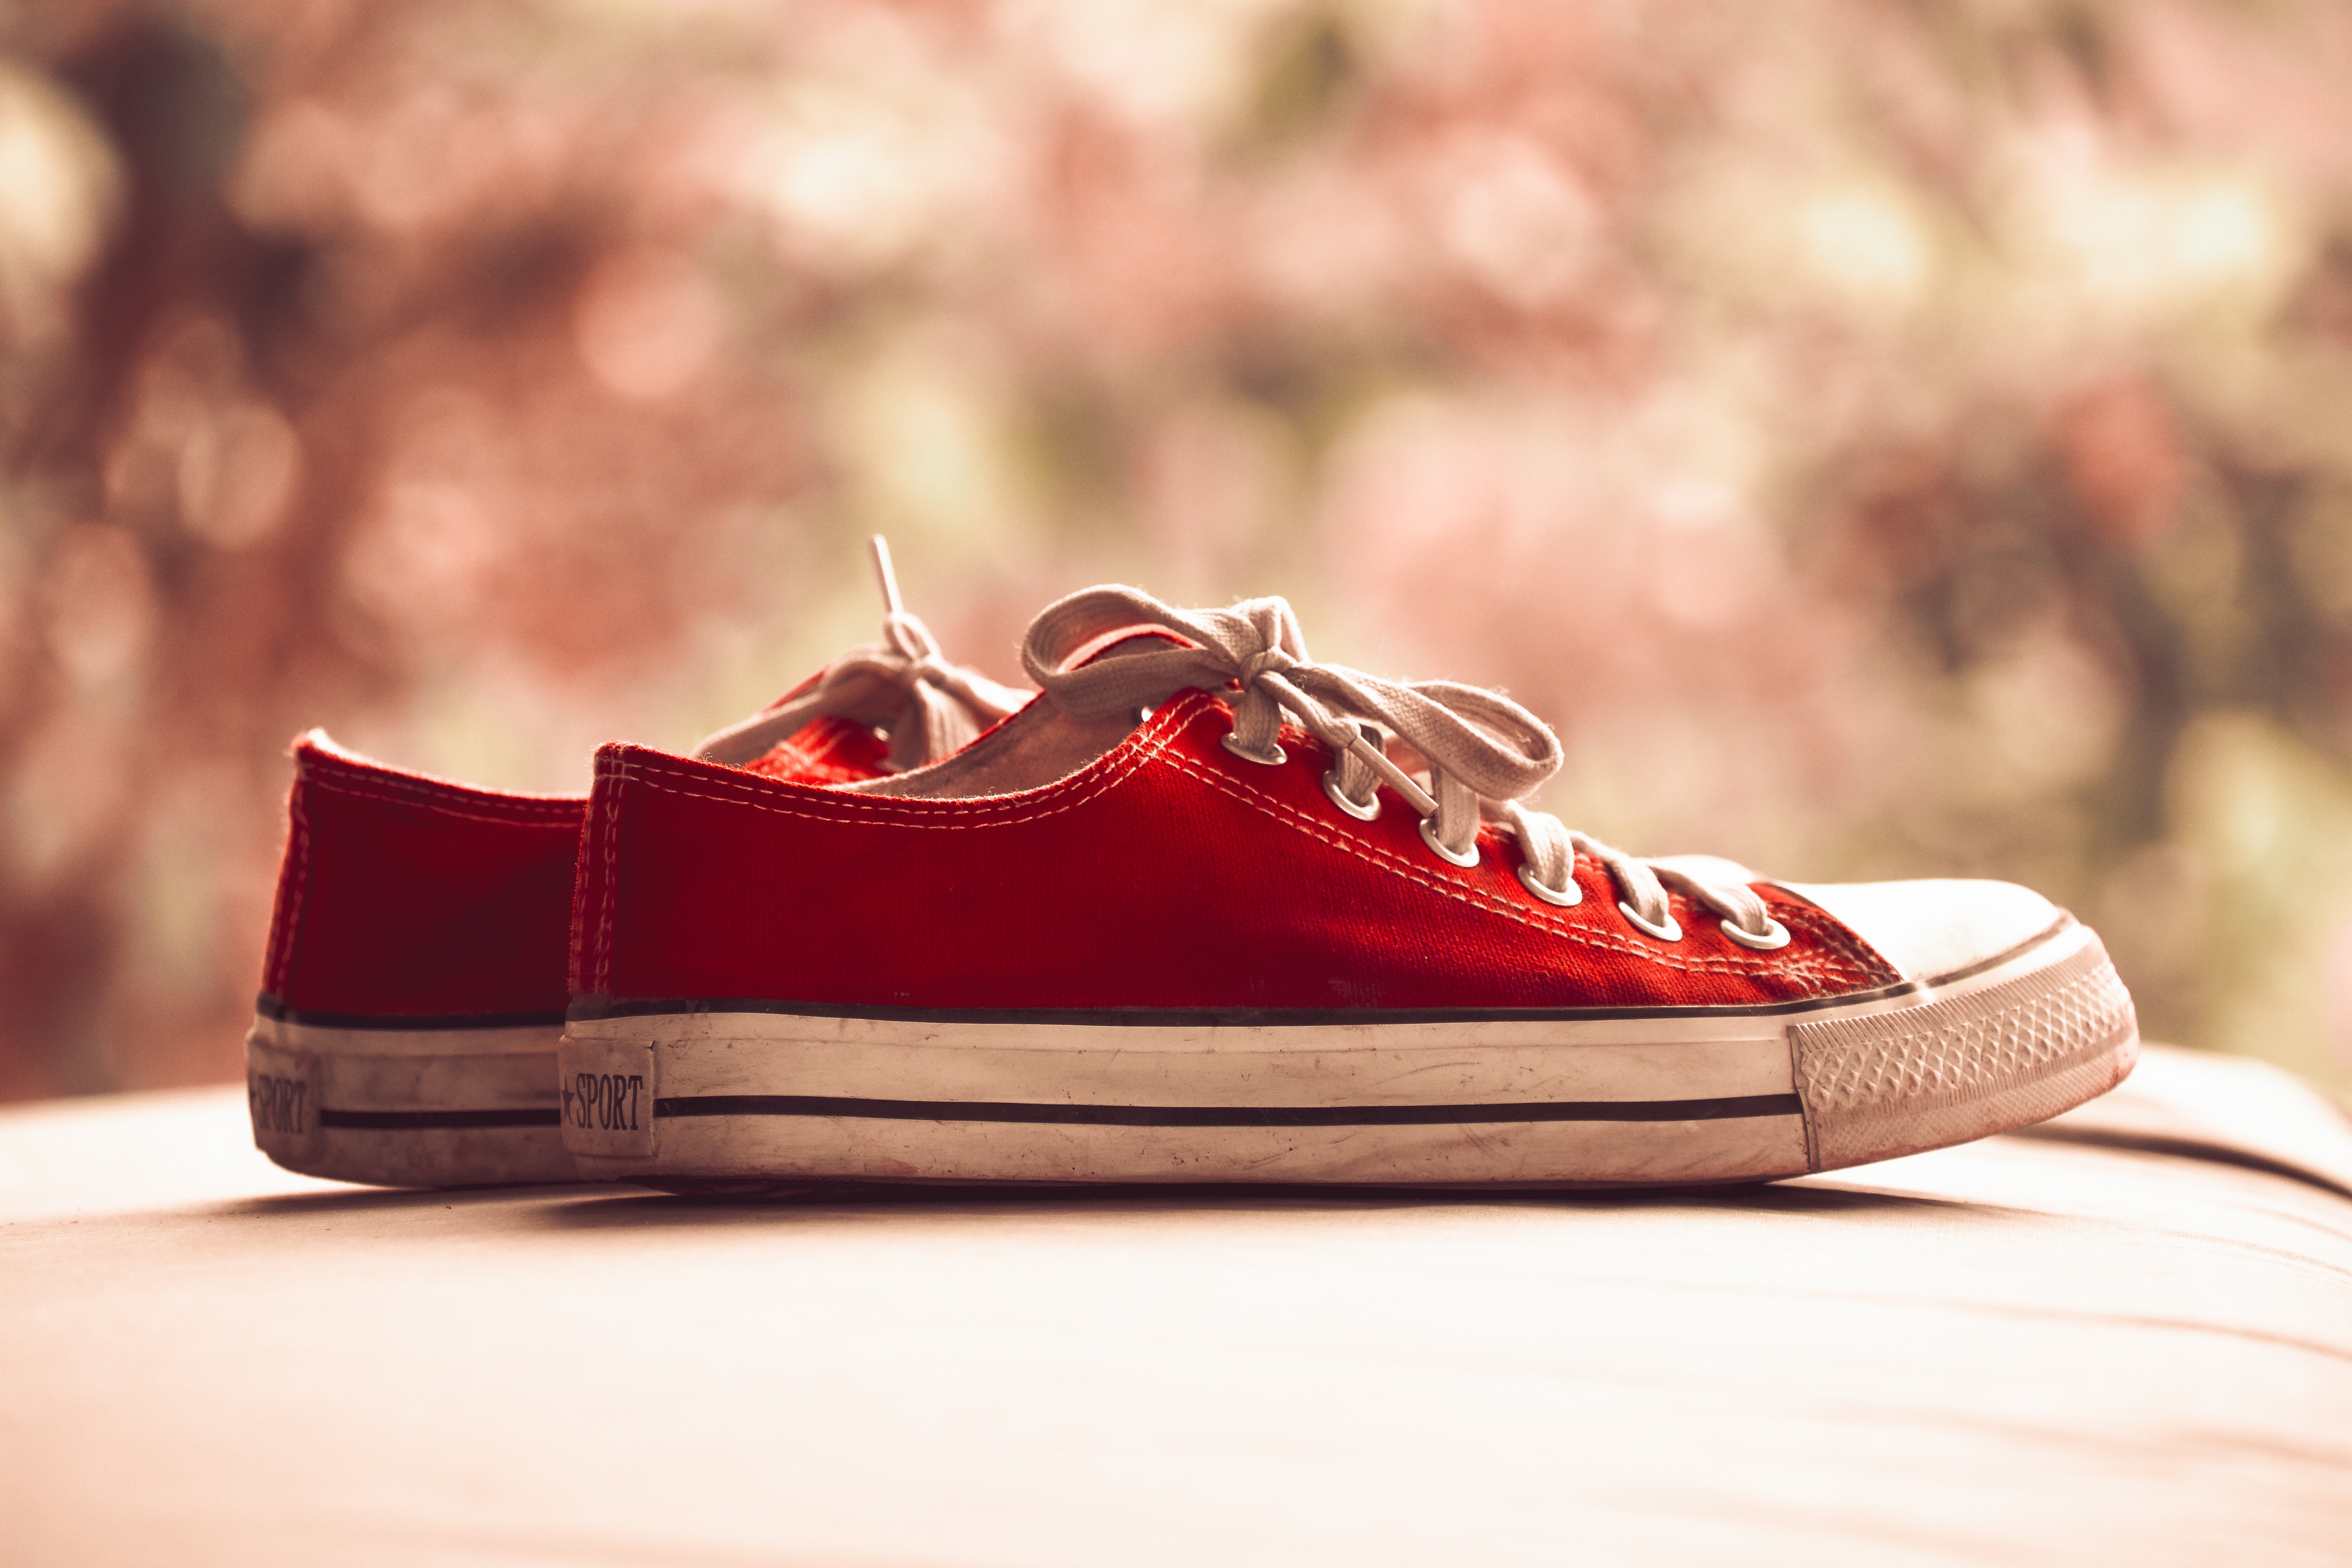
footwear, red, white, shoe, sneakers, maroon, carmine, outdoor shoe, walking shoe, Plimsoll shoe, athletic shoe, stock photography, beige, skate shoe, still life photography